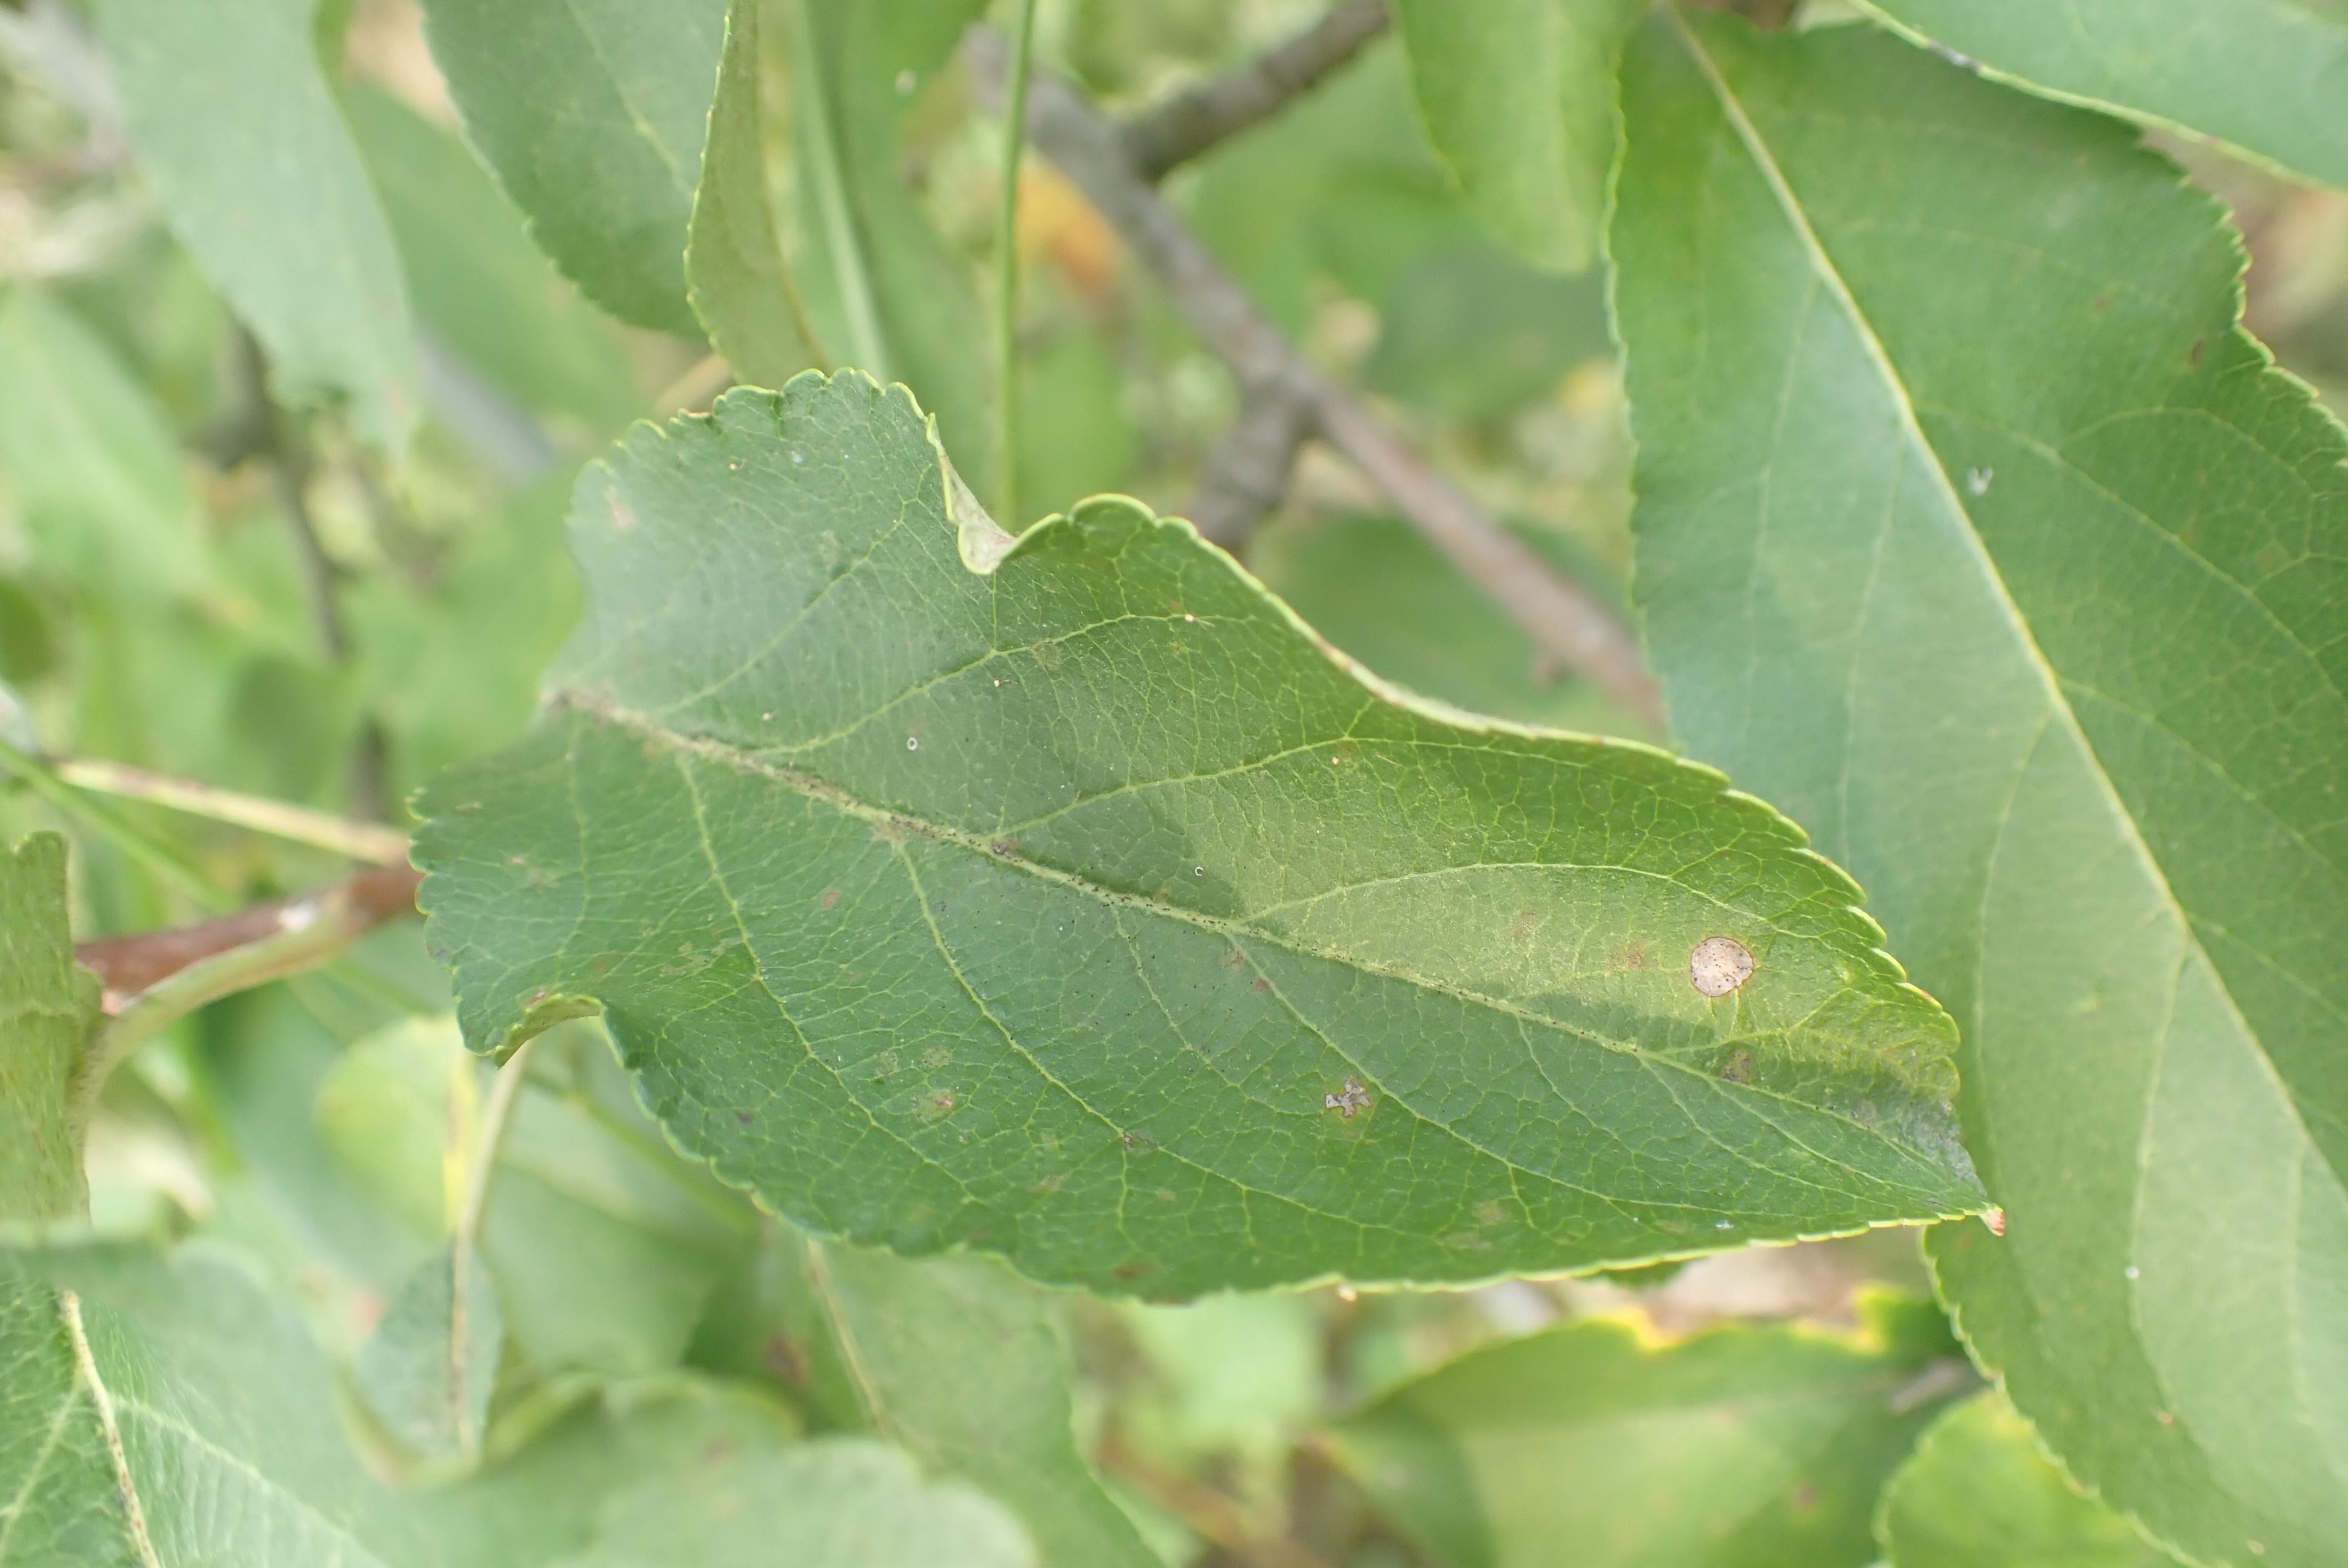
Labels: complex